Joe Lewis (businessman)

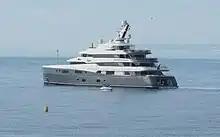
Superyacht "Aviva"

Lewis has been married twice. His first marriage to Esther Browne ended in divorce. They had two children, including Vivienne, who is seen as his "heir" and is on Tavistock's board of directors. She is divorced from Toby Silverton, the former chairman of Bristol Cars, once fully owned by Tavistock. She was engaged to the ex-Liverpool footballer Craig Johnston for 18 years in the 2000s to 2010s. Lewis is now married to Jane Lewis.